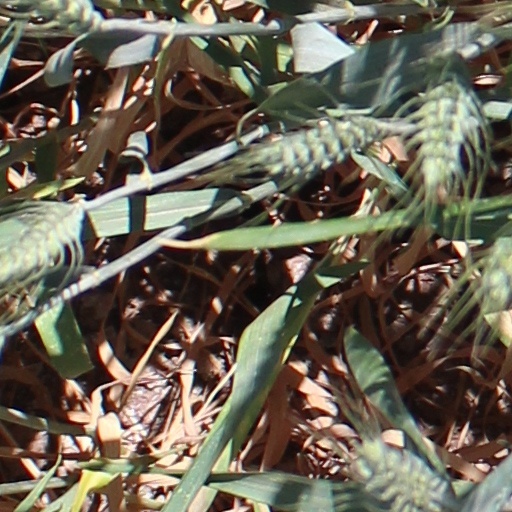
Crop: wheat